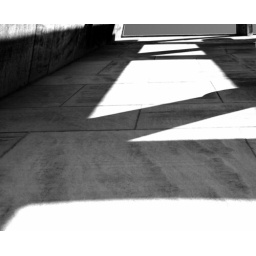
A simple black &amp;amp; white of some shadows on a wall. First Community Church in Joplin, MO.